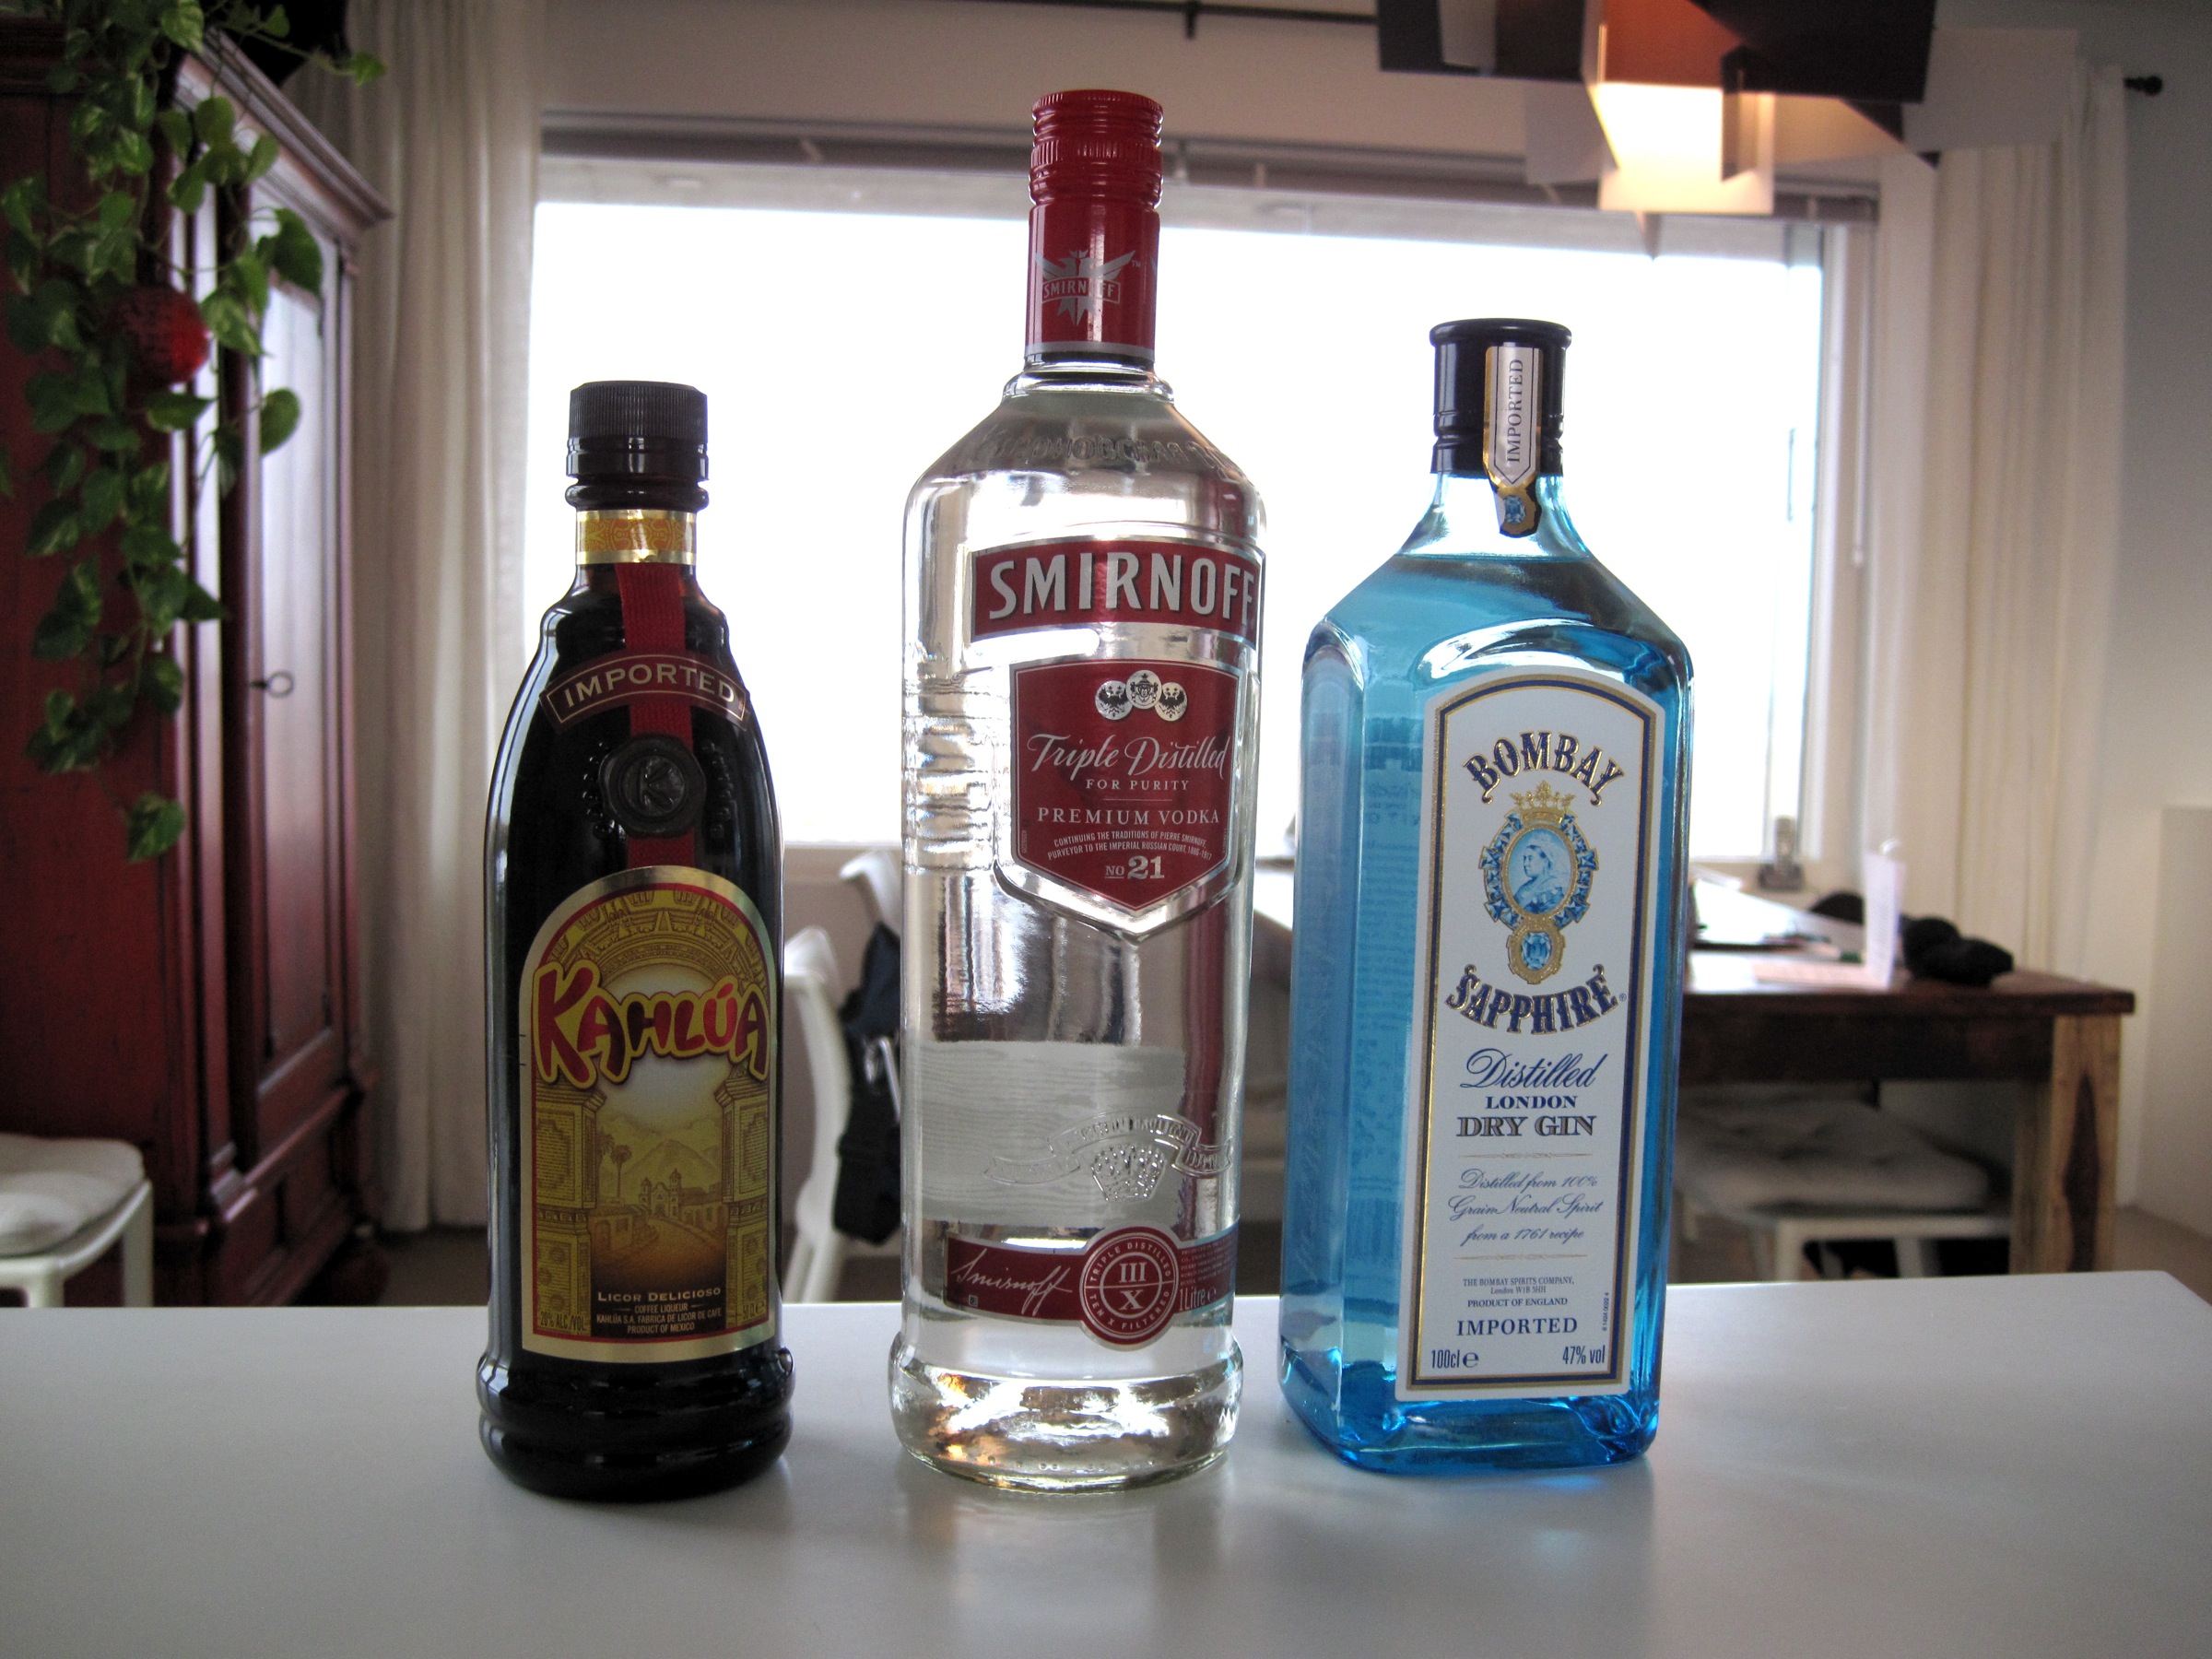
drink, bottle, iceland, whisky, liqueur, skinnhufa, alcoholic beverage, distilled beverage